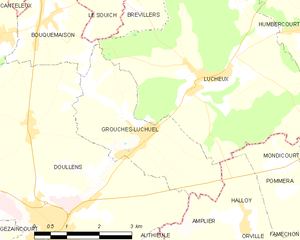
Carte des communes françaises Grouches-Luchuel